History of Catalonia

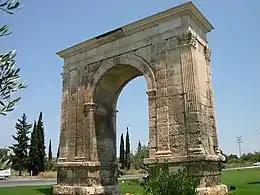
Arc de Berà (Roda de Berà, Tarragona)

Romanization brought a second, distinct stage in the ancient history of Catalonia. Gnaeus Cornelius Scipio Calvus arrived in Empúries in 218 BC, with the objective of cutting off the sources of provisions of Hannibal's Carthaginian army during the Second Punic War. After the Carthaginian defeat, and the defeat of various Iberian tribes who rose up against Roman rule, 195 BC saw the effective completion of the Roman conquest of the territory that later became Catalonia. Romanization of the region began in earnest. The various tribes were absorbed into a common Roman culture and lost many distinct characteristics, including differences of language. Most local leaders were later admitted into the Roman aristocratic class.